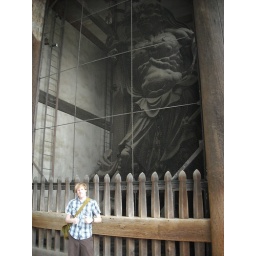
The largest wooden building in the world, housing a massive statue of Buddha.